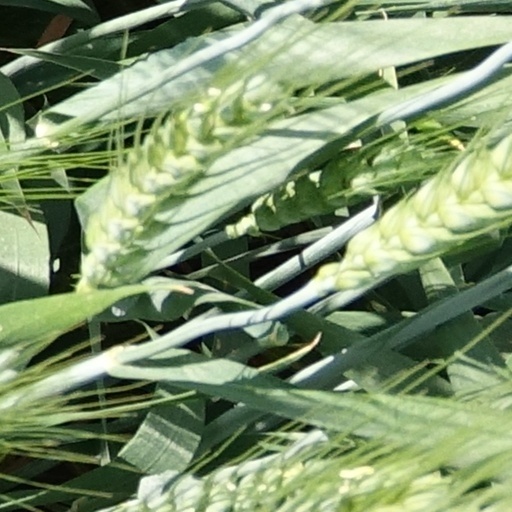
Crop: wheat